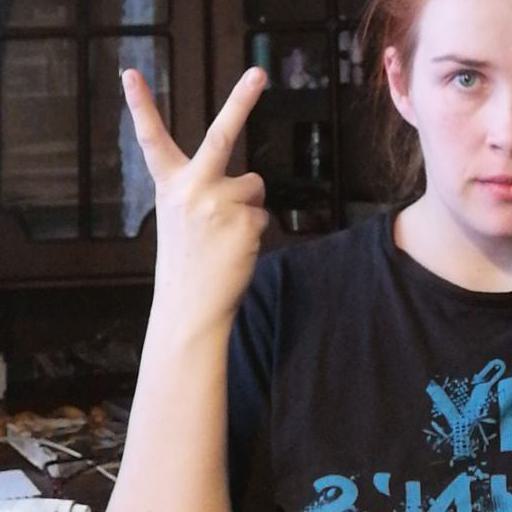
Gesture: peace_inverted